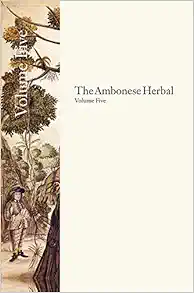
The Ambonese Herbal, Volume 5: Book XII: Concerning the Little Sea Trees, and Stony Sea Growths, Which Resemble Plants; Auctuarium, or Augmentation of The Ambonese Herbal
Category: Books
About the Author Georgius Everhardus Rumphius (1627–1702), a soldier and naturalist, arrived on the island of Ambon in Indonesia in 1653 and until his death devoted himself to the task of documenting the tropical environment he encountered there. The late E. M. Beekman , a highly acclaimed authority on colonial and Dutch language and literature, was Professor Emeritus, University of Massachusetts at Amherst. He was also an accomplished poet and novelist and the author of two dozen books.
Features: Over the course of five decades, the seventeenth-century naturalist Georgius Everhardus Rumphius assiduously gathered information on the native plants of Ambon Island and its archipelago. By presenting descriptions of the plants and their multiple uses, he succeeded in creating a cultural and scientific treasury of incomparable value for today’s botanists, anthropologists, ethnobotanists, science historians, medicinal chemists, and other scholars. This comprehensive reference, complete with over 800 original illustrations, describes in remarkable detail more than 2,000 plants, their habitats, and their economic and medicinal uses. Also recorded are native plant names in Malay, Latin, Dutch, and Ambonese—and often in Macassarese and Chinese as well. | E. M. Beekman's introduction discusses the | Herbal | ’s | significance | for tropical botanical literature and surveys the Indonesian economic and medicinal uses of the plants Rumphius described. Beekman also provides invaluable annotations throughout the | Herbal. | Copublished with the National Tropical Botanical Garden